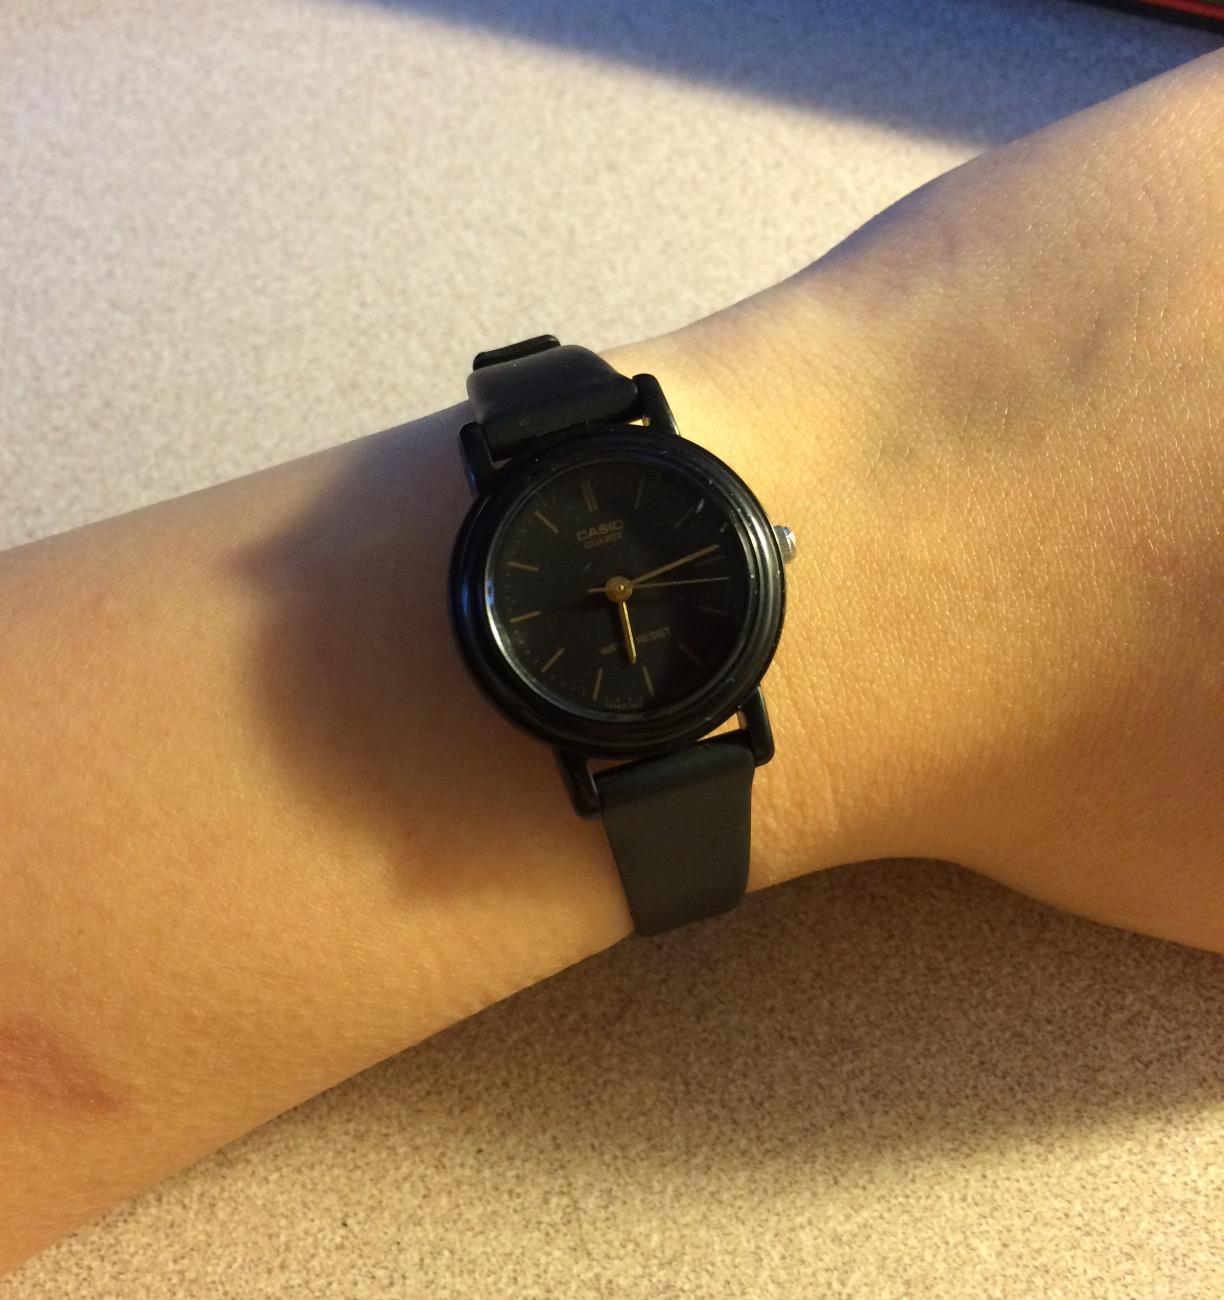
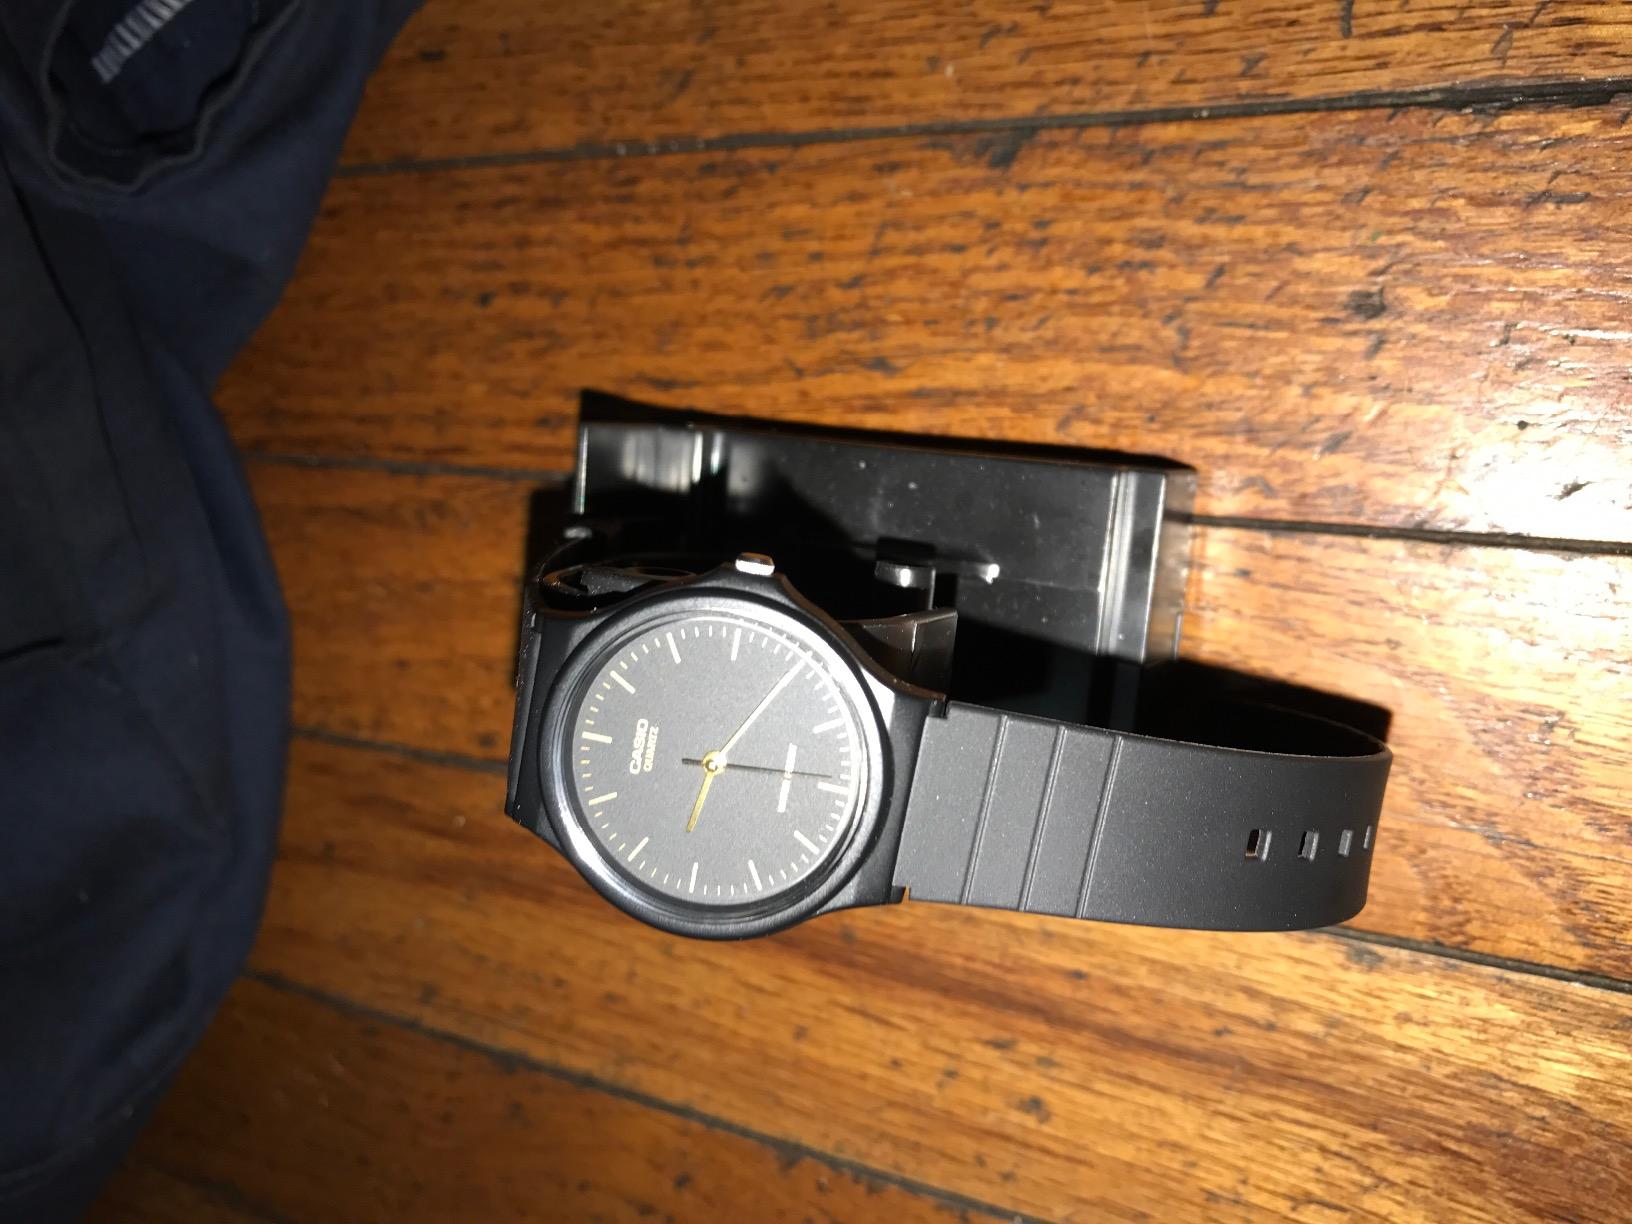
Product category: accessories_watch
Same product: no